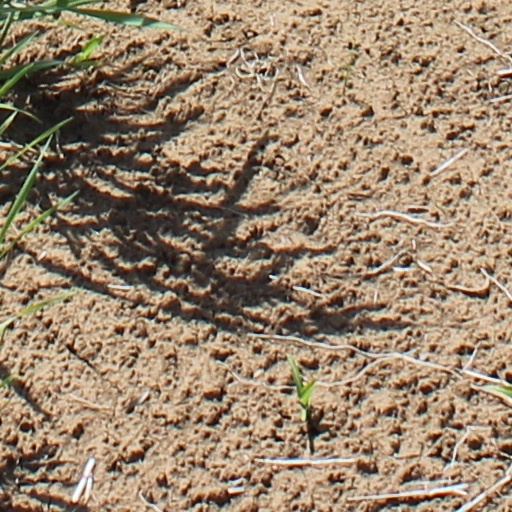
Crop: wheat